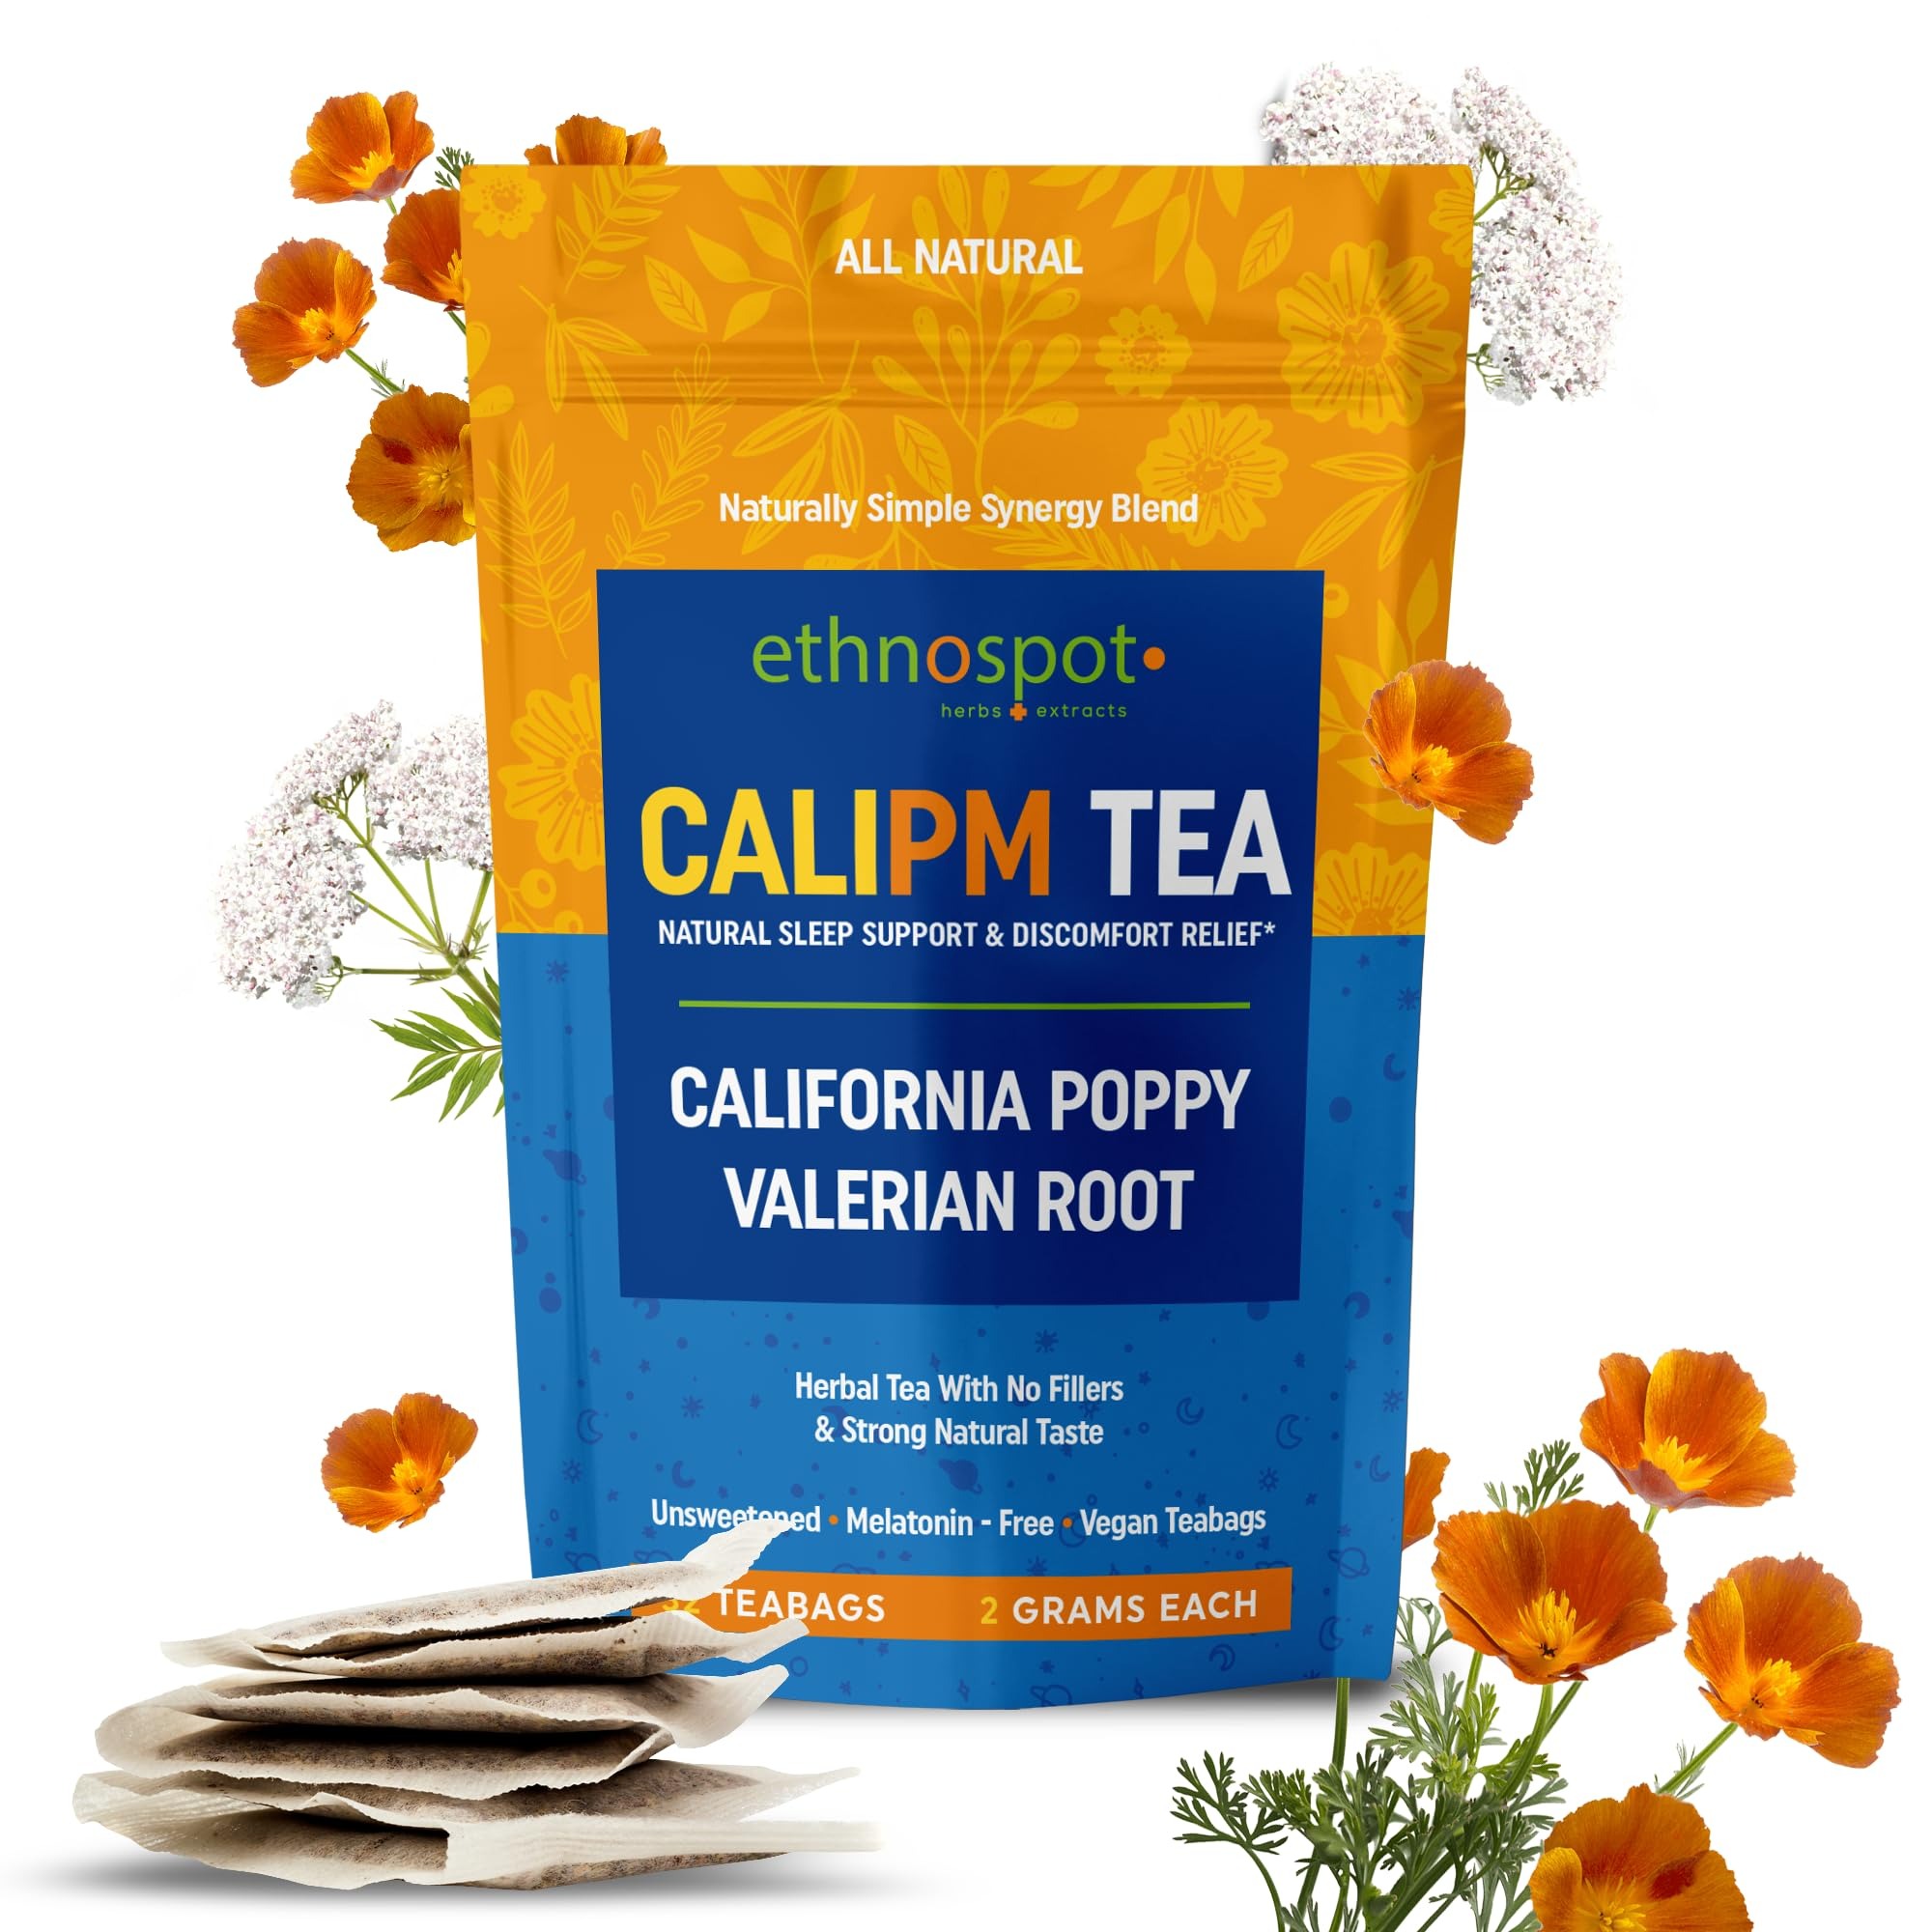
Item Name: CaliPM Teabags - Natural Sleep Tea with California Poppy & Valerian Root, Herbal Tea for Relaxation & Discomfort Relief, Unsweetened & Vegan, Melatonin-Free, 100% Natural Ingredients - 2 Gram Teabags - 32 Teabags
Bullet Point 1: Herbal Blend for Restful Sleep: CaliPM Tea blends California Poppy and Valerian Root, two renowned herbs used traditionally to promote deep, restful sleep and relaxation. Each 2-gram tea bag delivers a potent formula to help ease physical tension, calm the mind, and support a peaceful night’s rest—all without any fillers, caffeine, or artificial additives.
Bullet Point 2: Naturally Supports Comfort & Relaxation: California Poppy and Valerian Root work synergistically in CaliPM Tea to deliver natural relaxation and physical comfort. This carefully crafted blend helps soothe nervous tension, reduce mild discomfort, and encourage a sense of tranquility, making it perfect for winding down after a stressful or demanding day.
Bullet Point 3: Pure, Earthy Flavor for Herb Lovers: CaliPM Tea delivers an authentic, earthy flavor with a slightly bitter profile that reflects its herbal potency. This tea isn’t designed for sweet, indulgent flavors but for those who appreciate the functional benefits of traditional teas. It’s an excellent choice for individuals who value purity and purpose in their tea rituals.
Bullet Point 4: Eco-Friendly & Sustainable Packaging: Each eco-conscious pouch of CaliPM Tea contains 32 premium tea bags, providing a full month’s supply of herbal relaxation. The recyclable packaging is designed to preserve freshness while reducing waste, offering a convenient, sustainable way to enjoy a high-quality tea that aligns with mindful living practices.
Bullet Point 5: Unsweetened, Vegan, & Melatonin-Free: CaliPM Tea is free from sugar, caffeine, melatonin, and artificial flavors, making it a clean and simple choice for anyone embracing a natural lifestyle. Its plant-based formula is perfect for vegans and those seeking a holistic way to relax, support physical comfort, and prepare for a more restful sleep.
Product Description: Experience the calming and restorative benefits of CaliPM Teabags, a thoughtfully crafted blend of California Poppy and Valerian Root. These two potent herbs have been cherished for centuries for their natural ability to support relaxation, improve sleep quality, and promote overall comfort. Each 2-gram tea bag is filled with 100% pure ingredients, ensuring you enjoy a tea that’s as authentic as it is effective. CaliPM Tea is the perfect addition to your nightly routine. California Poppy, known for its calming properties, helps ease nervous tension and supports restful sleep. Valerian Root complements this with its long history of use for relaxation and tension relief. Together, they create a balanced tea designed to help you transition into a peaceful night’s rest while also addressing minor physical discomfort. The flavor of CaliPM Tea is earthy and slightly bitter, offering a truly natural taste profile that appeals to those familiar with traditional herbal teas. This tea is not for indulgent flavor seekers but rather for individuals who value the functional benefits of a clean and unadulterated brew. Every sip reflects the purity and effectiveness of its ingredients. Sustainably packaged in eco-friendly, recyclable pouches, CaliPM Tea provides 32 tea bags per pack, delivering a convenient and environmentally responsible way to enjoy a month’s supply of herbal relaxation. Free from melatonin, sugar, and artificial additives, this tea is suitable for vegans and anyone seeking a natural, holistic approach to sleep and wellness. Choose CaliPM Teabags as your trusted companion for evening relaxation and restorative rest. Wake up feeling refreshed and ready to embrace the day with the natural power of California Poppy and Valerian Root. Let CaliPM Tea guide you to calm nights and balanced mornings.
Value: 32.0
Unit: Count

Price: 19.99